Mera Karam Mera Dharam

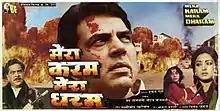
Poster

Mera Karam Mera Dharam (transl. My deed, my religion) is a 1987 Bollywood film, starring Dharmendra and Moushumi Chatterjee. The movie was shot in Murshidabad kathgola Palace, West Bengal.